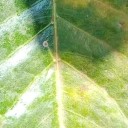
Label: Cerscospora